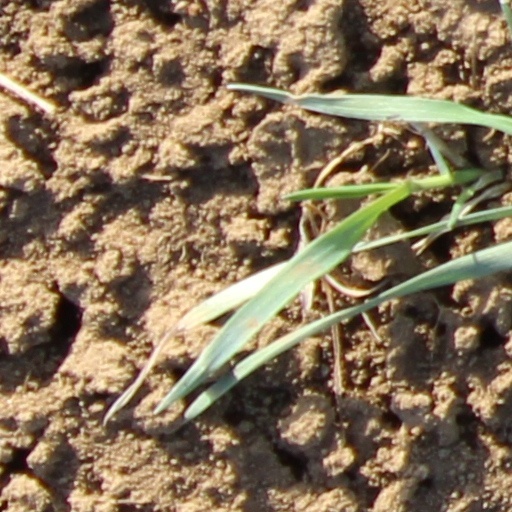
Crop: wheat